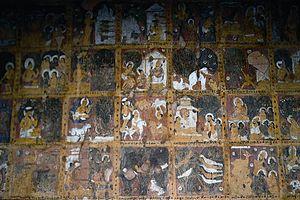
Peinture murale sur le mur extérieur du déambulatoire du Kubyauk-gyi
Bagan, jadis orthographié Pagan, est un vaste site archéologique bouddhique de près de 50 kilomètres carrés situé dans la Région de Mandalay, dans la plaine centrale de la Birmanie, sur la rive gauche de l’Irrawaddy. Du IXᵉ siècle au XIIIᵉ siècle, il a été la capitale du royaume de Pagan, le premier empire birman. Occupé par plusieurs villages ou hameaux souvent bâtis à proximité de groupes de temples, il se trouve dans une zone sismique et a subi de nombreux tremblements de terre ayant provoqué de graves dégâts, l’un des plus importants et destructeurs ayant eu lieu en juillet 1975.
Le Kubyauk-gyi est un temple localisé au nord du village de Myinkaba qui se trouve au sud de la vieille ville de Bagan en Birmanie. Il appartient à cette phase d’intensif mécénat royal qui caractérise le règne de Kyanzittha, les autres monuments du règne étant distribués à l’Est ou au Sud de la vieille ville de Bagan.